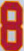
Number: 8